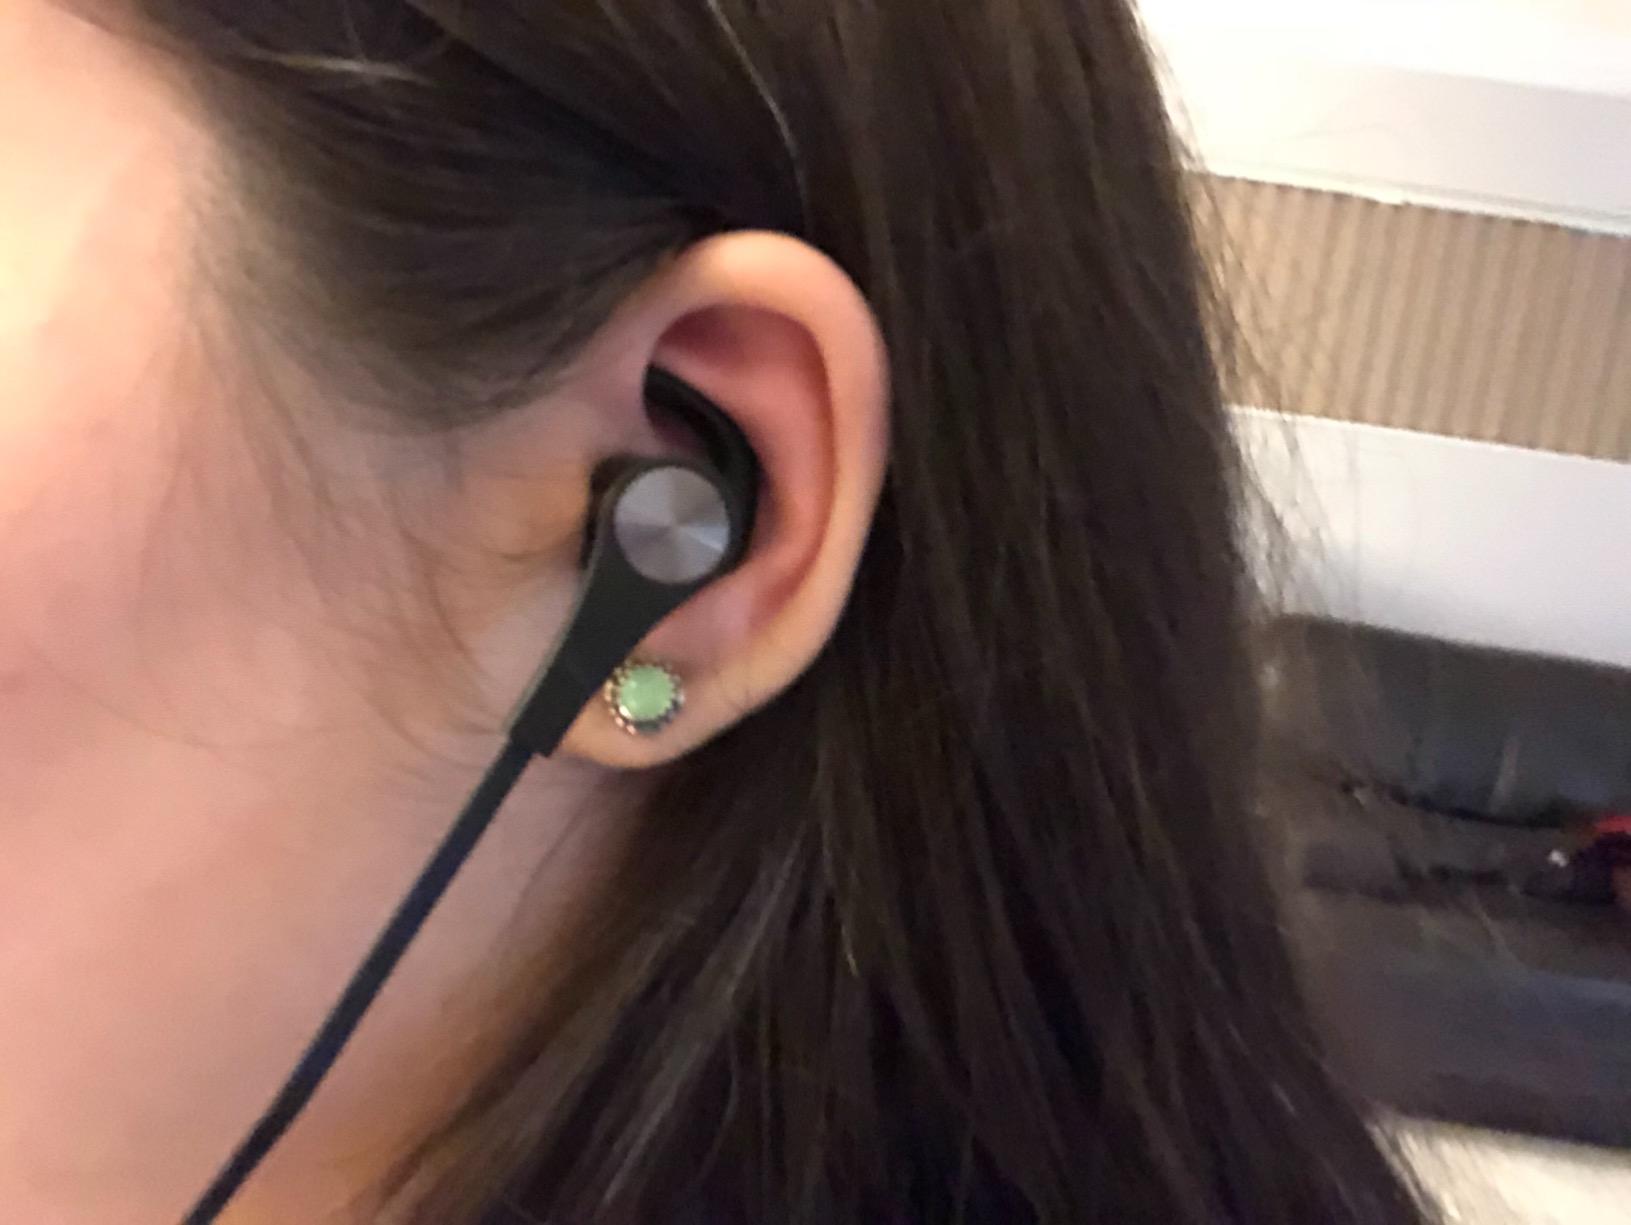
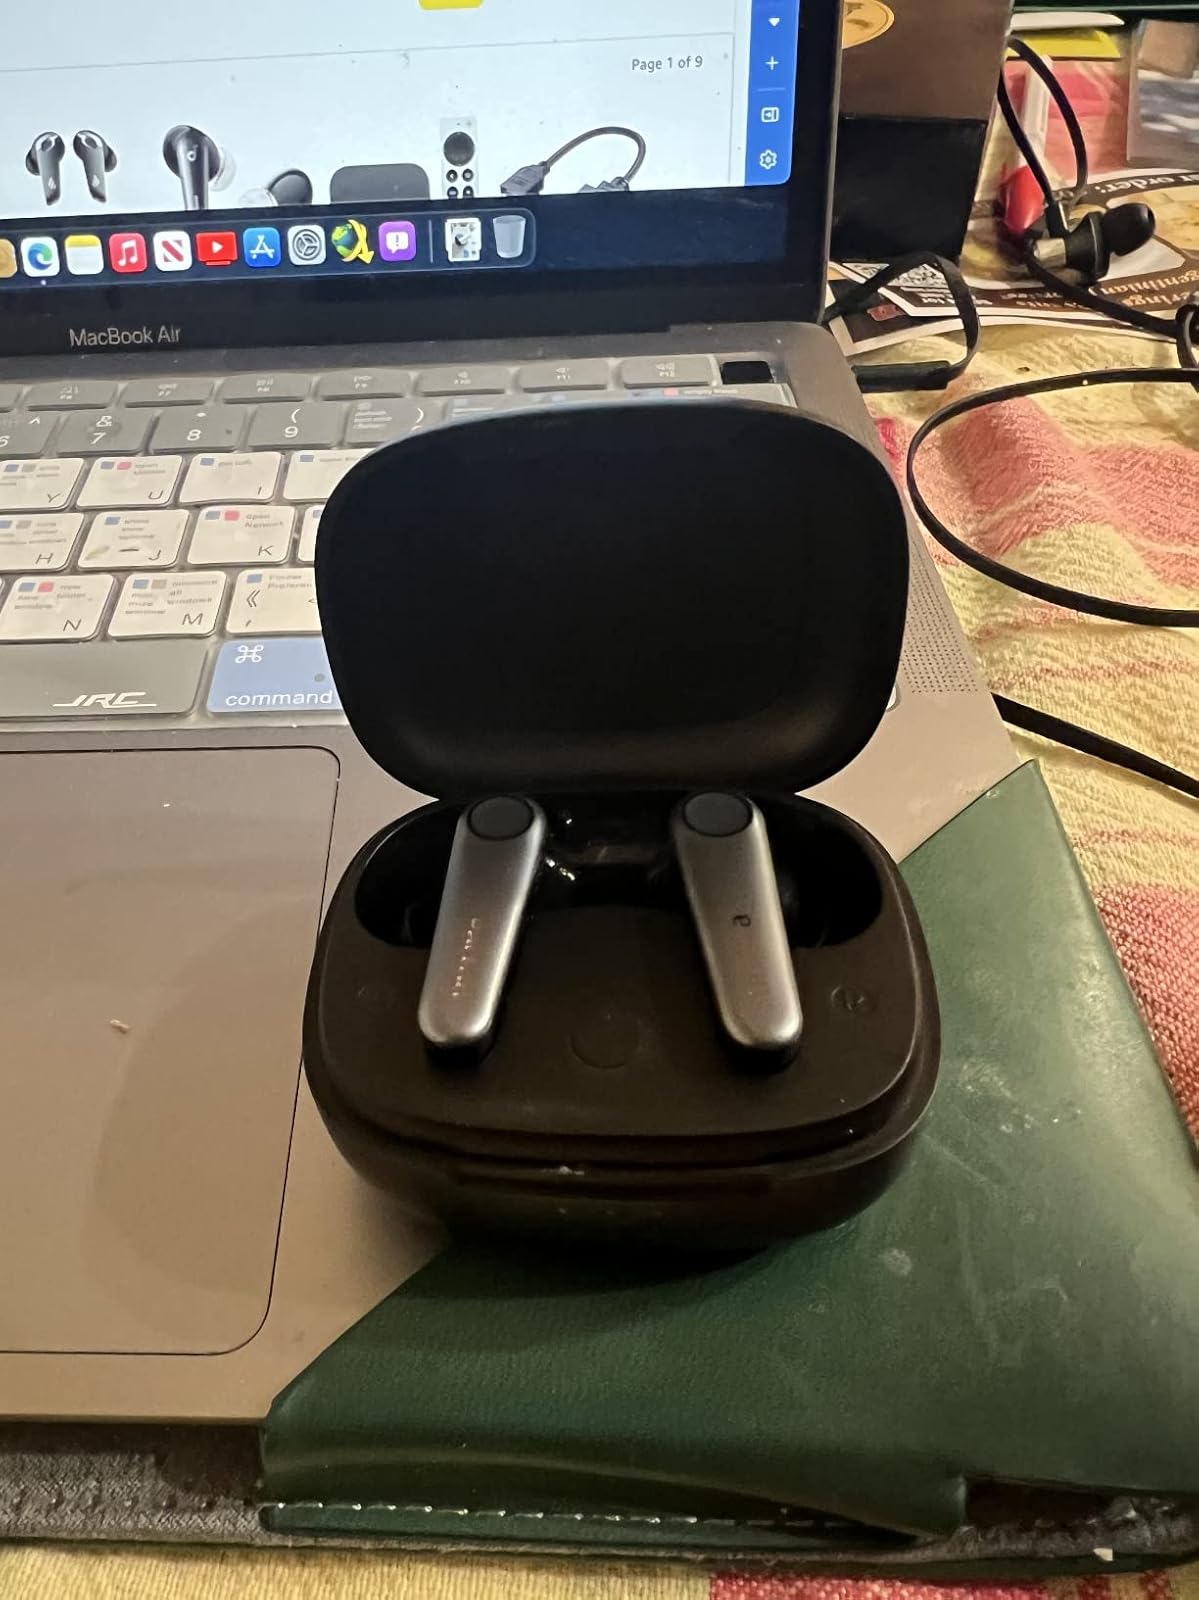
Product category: earbuds
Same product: no